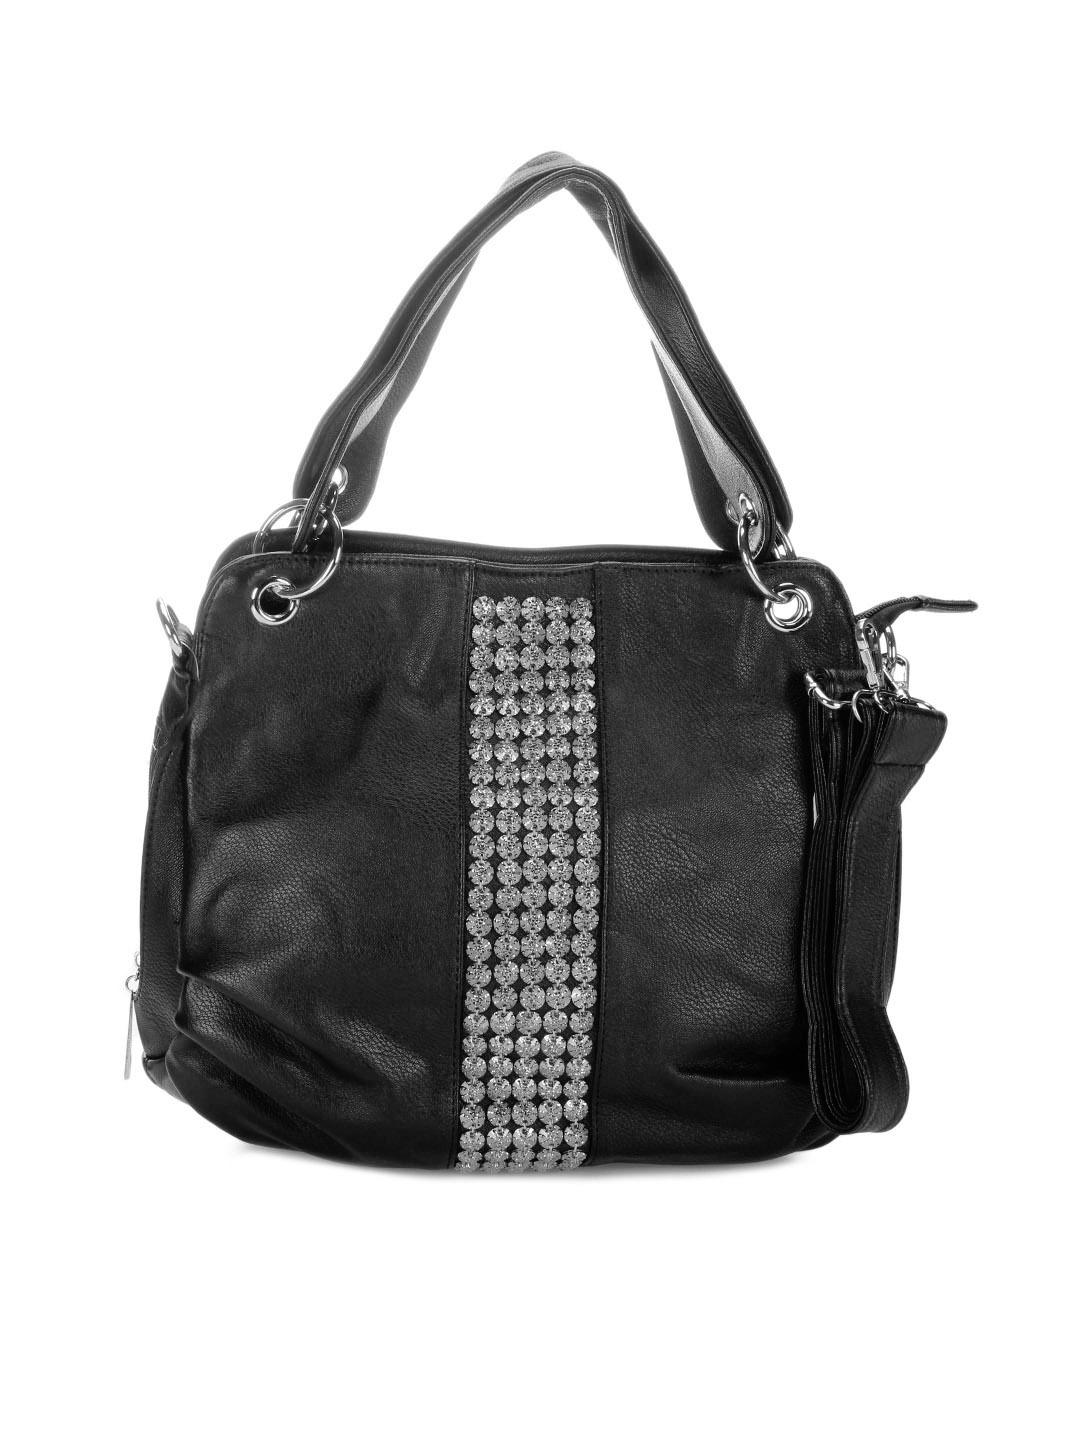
Kiara Women Black Handbag
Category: Accessories / Bags / Handbags
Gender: Women
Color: Black
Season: Summer 2012
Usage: Casual